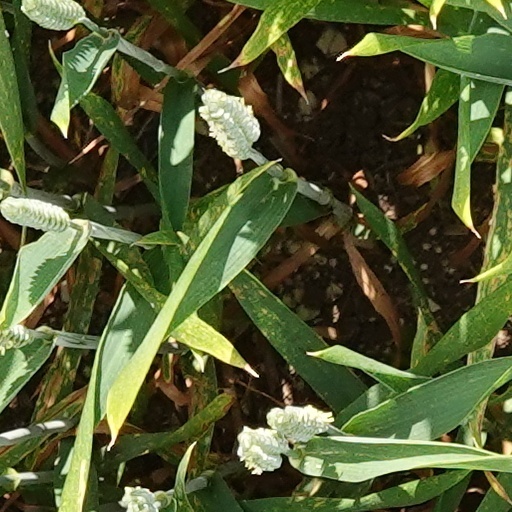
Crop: wheat